Nympsfield Long Barrow

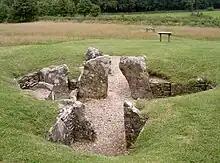

The barrow is in size and overall trapezoidal in shape. There is evidence of curving walls behind the east entrance, which leads into a square forecourt area, opening onto a central passage. Three chambers lead off this passage, two larger chambers to either side and one small one to the end, divided off by constricting stones to restrict access. A small part of the north chamber was separated off to form a cist. The long axis of the barrow is orientated in a southeast to northwest direction.